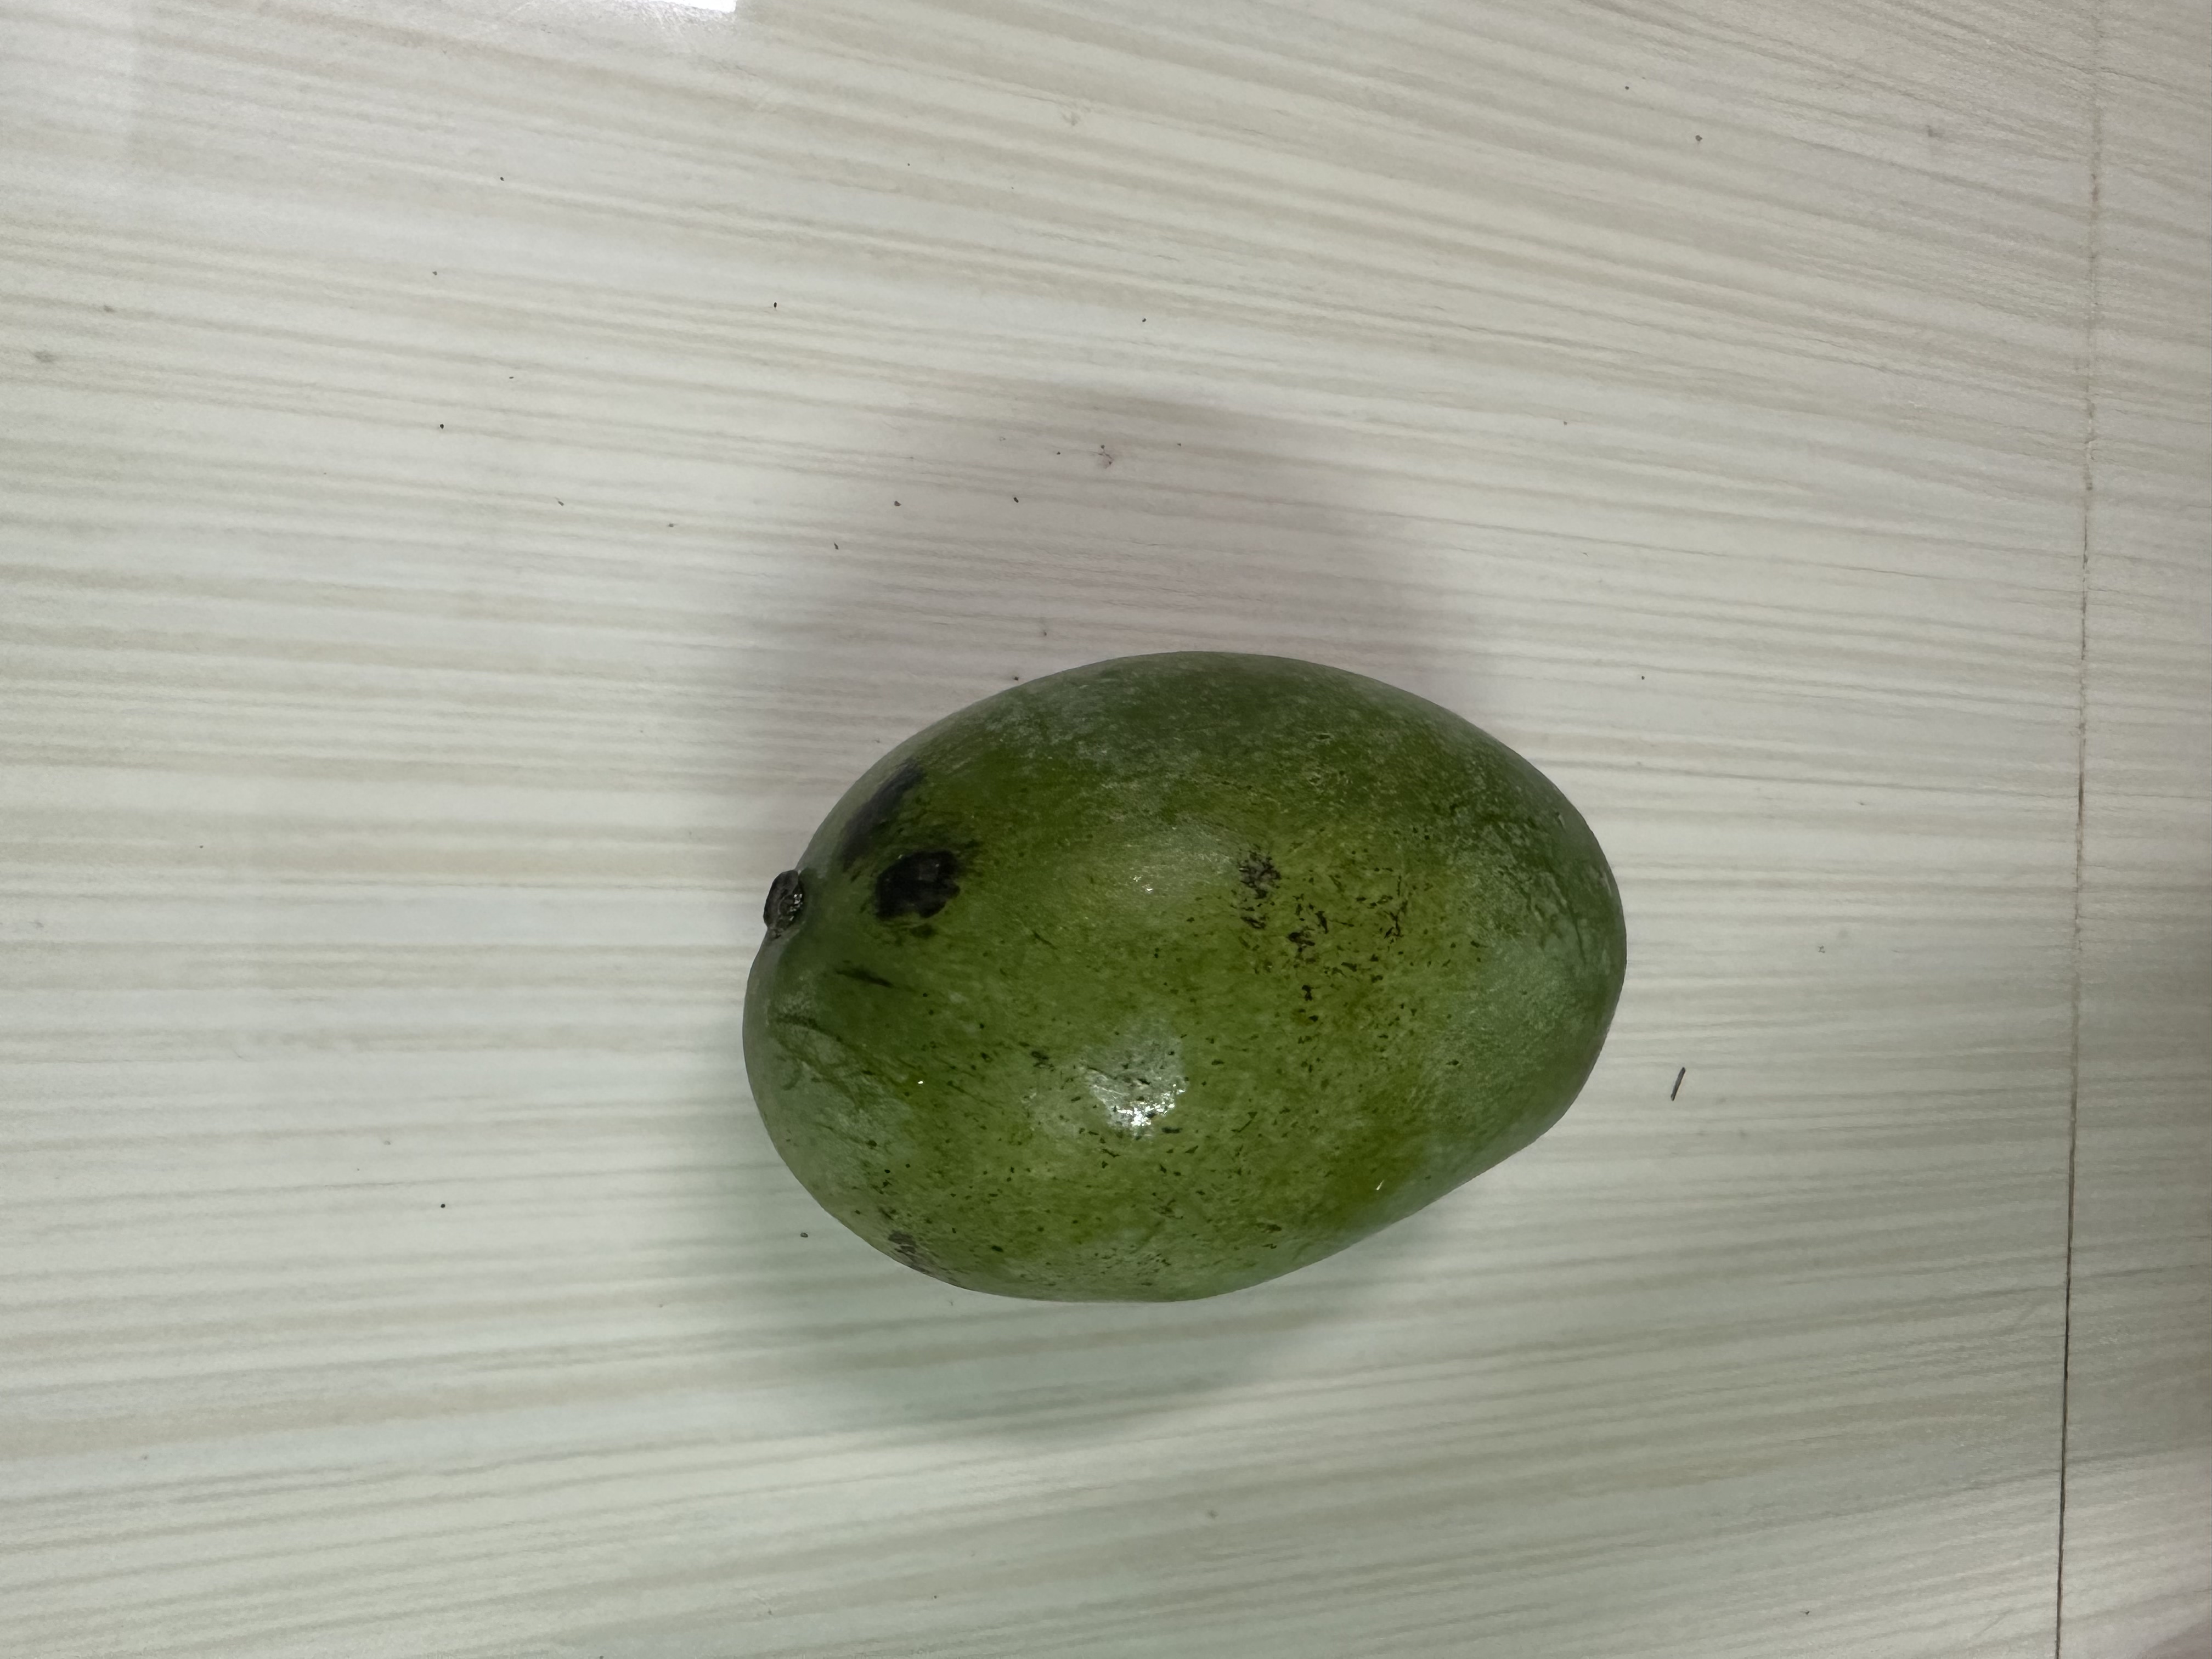
Mango variety: Amrapali